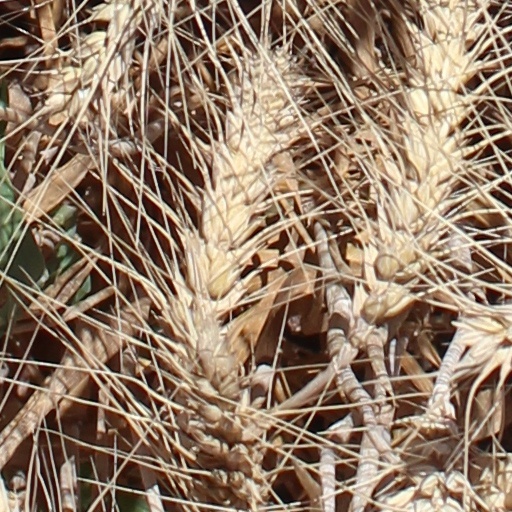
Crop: wheat